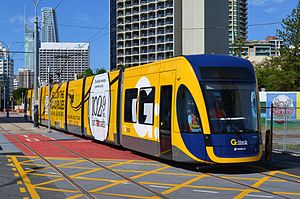
Gold Coast (Australien) / Infrastruktur / Jernbane
G:link tram på Surfers Paradise Boulevard
Gold Coast er den sjettestørste by i Australien og den næststørste i staten Queensland med sine 638.090 indbyggere. Byen er beliggende 66 kilometer syd-sydøst for Brisbane og lige nord for grænsen til New South Wales.